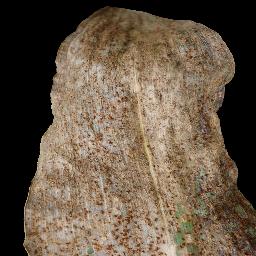
Label: Corn___Common_rust